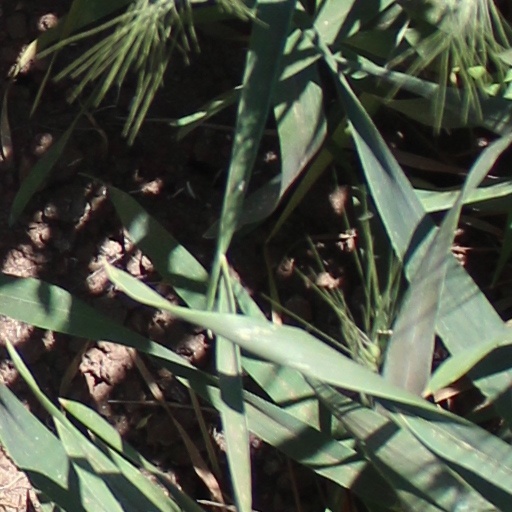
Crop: wheat